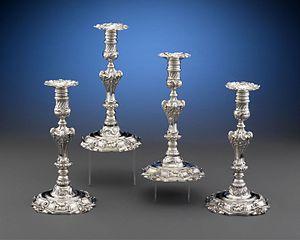
Paul de Lamerie est un orfèvre londonien du XVIIIᵉ siècle. Le Victoria and Albert Museum le décrit comme « le plus grand orfèvre travaillant en Angleterre au XVIIIᵉ siècle ». Son style très élaboré en fit une célébrité à son époque, et une référence sur le marché de l'art depuis. Bien que la seule présence de son poinçon augmente la valeur d'une pièce d'argenterie, sa production a été importante et toutes ses pièces ne sont pas exceptionnelles. Du fait du nombre élevé de pièces marquée de son poinçon, il est presque certain que Paul de Lamerie a sous-traité des travaux à d'autres orfèvres ou qu'il a apposé sa marque sur certaines pièces d'orfèvres n'appartenant pas encore à la guilde des orfèvres ainsi qu'il était de coutume.